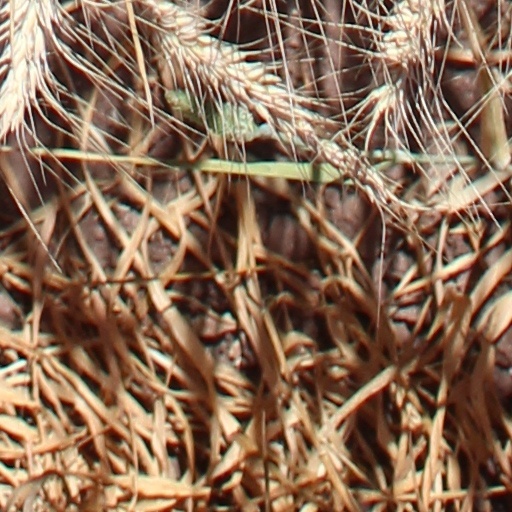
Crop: wheat